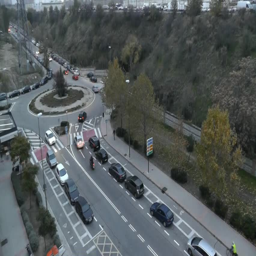
fast motion of traffic at a roundabout in residential area with cars , bikes , a bicycle